Maynard Sinton

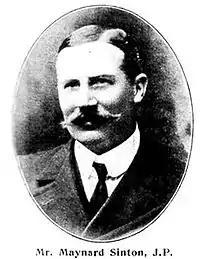

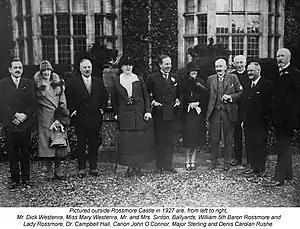
Maynard Sinton, third from left, at the wedding of Lord Rossmore at Rossmore Castle, 1927.

William Maynard Sinton JP (1 February 1860 – 31 December 1942) was High Sheriff of County Armagh, an Ulster Unionist County Councillor for Armagh and industrialist.